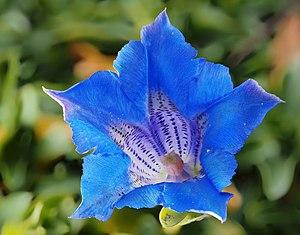
Gentiana acaulis, la Gentiane acaule, est une plante calcicole souvent confondue avec la Gentiane de Koch, calcifuge.